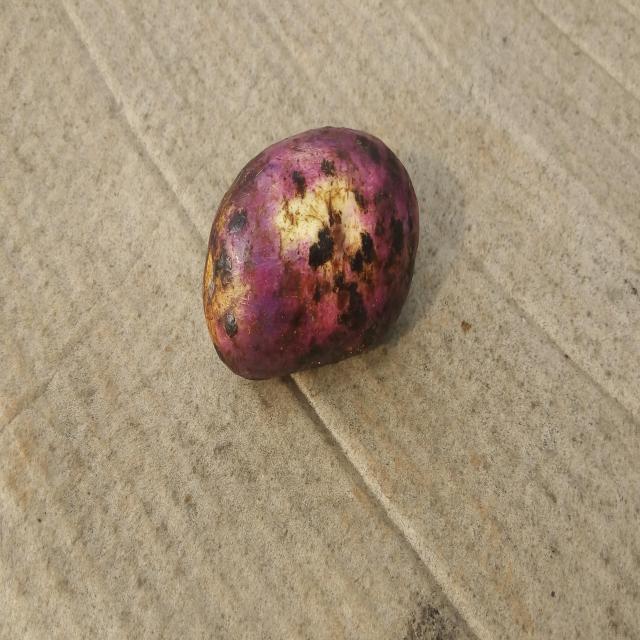
Plum grade: unripe